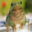
Label: frog